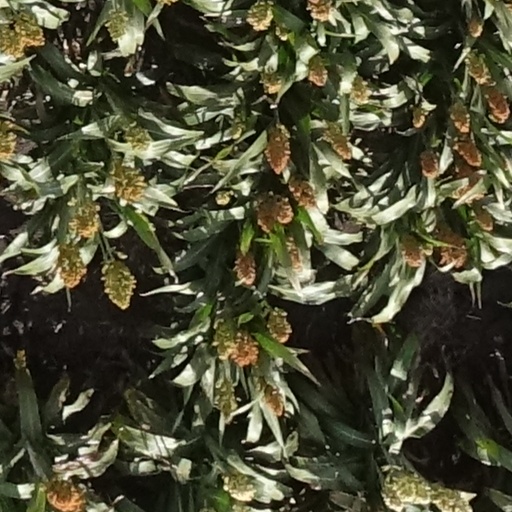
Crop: sorghum